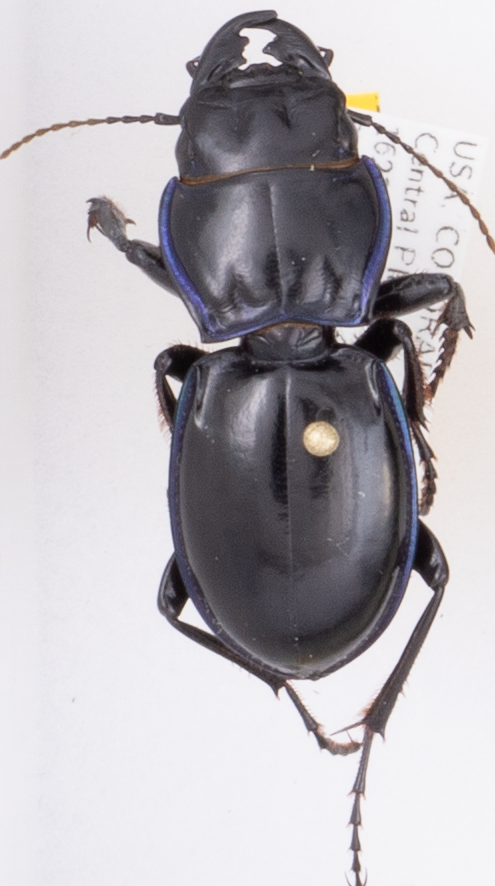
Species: Pasimachus elongatus
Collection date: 2018-05-24
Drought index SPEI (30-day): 0.988
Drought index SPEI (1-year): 0.086
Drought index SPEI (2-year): -0.17